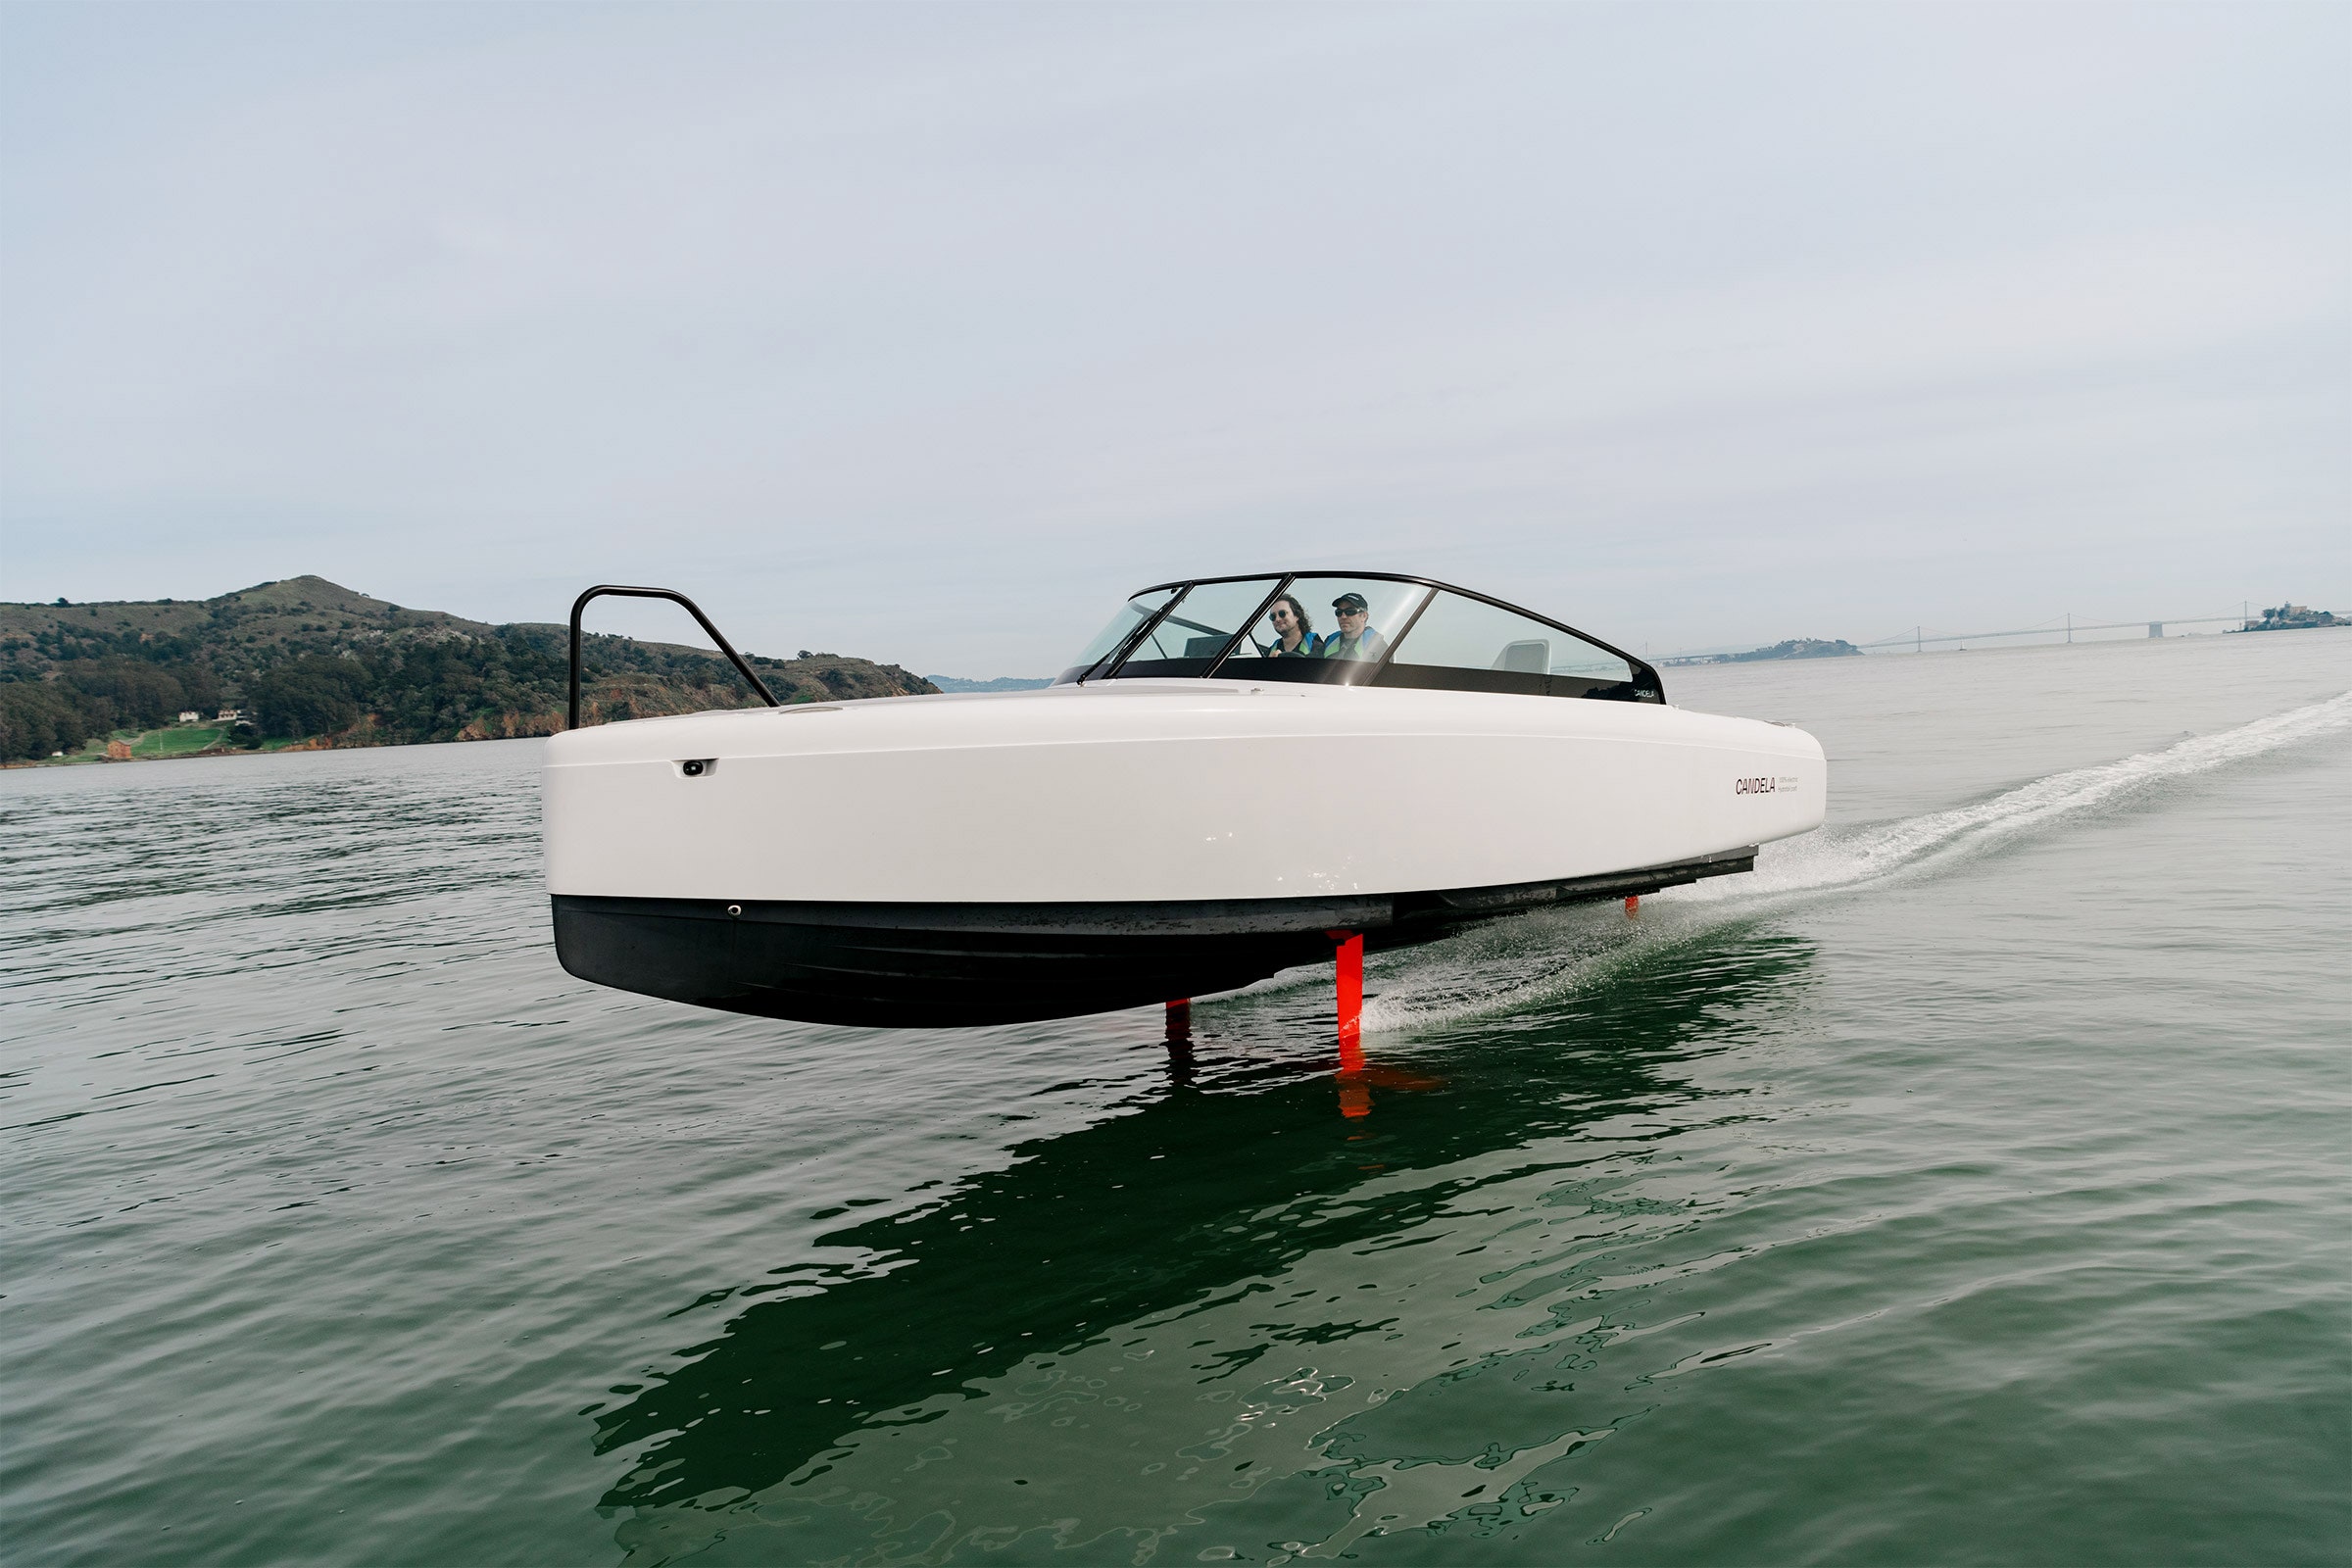
Vehicle type: Ships